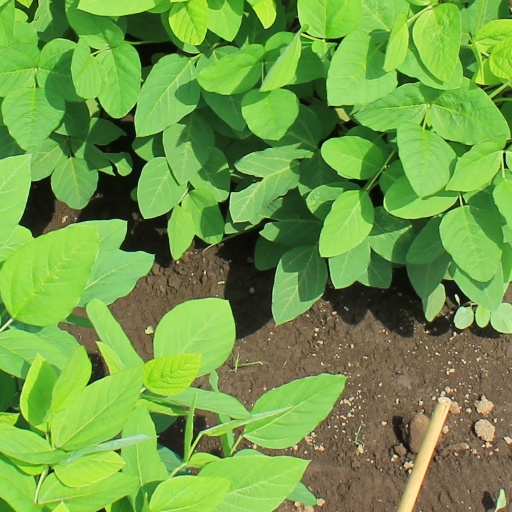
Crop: soybean